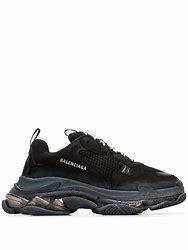
Brand: Balenciaga
Model: Triple S